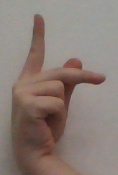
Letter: dha